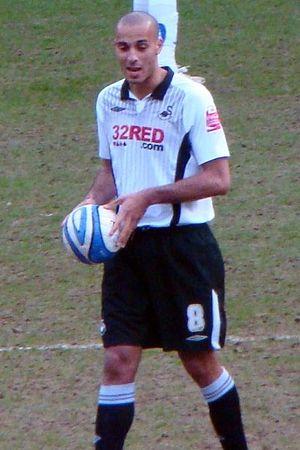
Darren Anthony Pratley est un footballeur anglais évoluant au poste de milieu de terrain au club de Charlton Athletic.